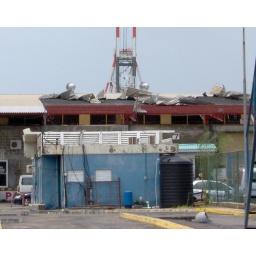
The roof of a building at Bert 7 on the port was damaged by Hurricane Dean.